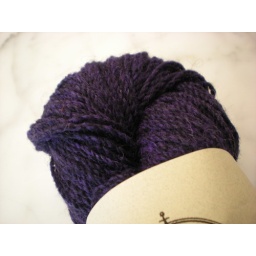
black water abbey worsted in navy